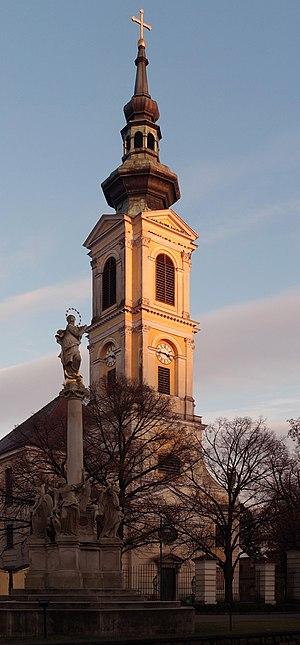
Joseph Emanuel Fischer von Erlach est un architecte autrichien baroque.